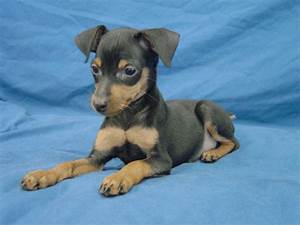
Label: dog